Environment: real
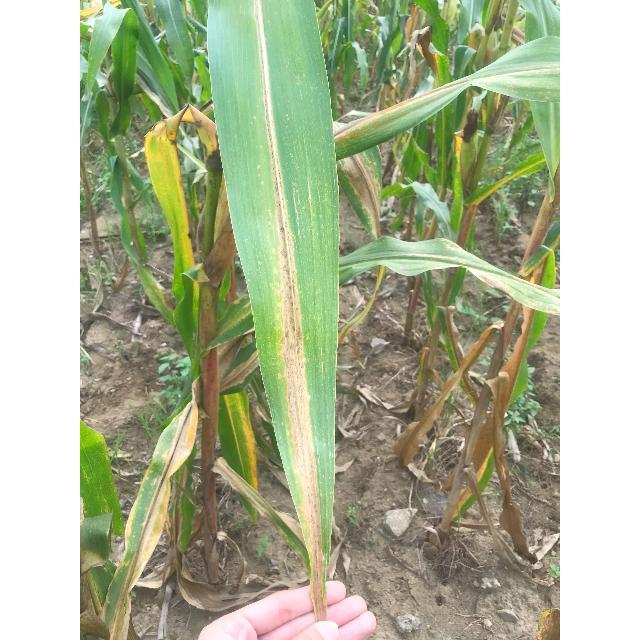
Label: nitrogen_deficiency